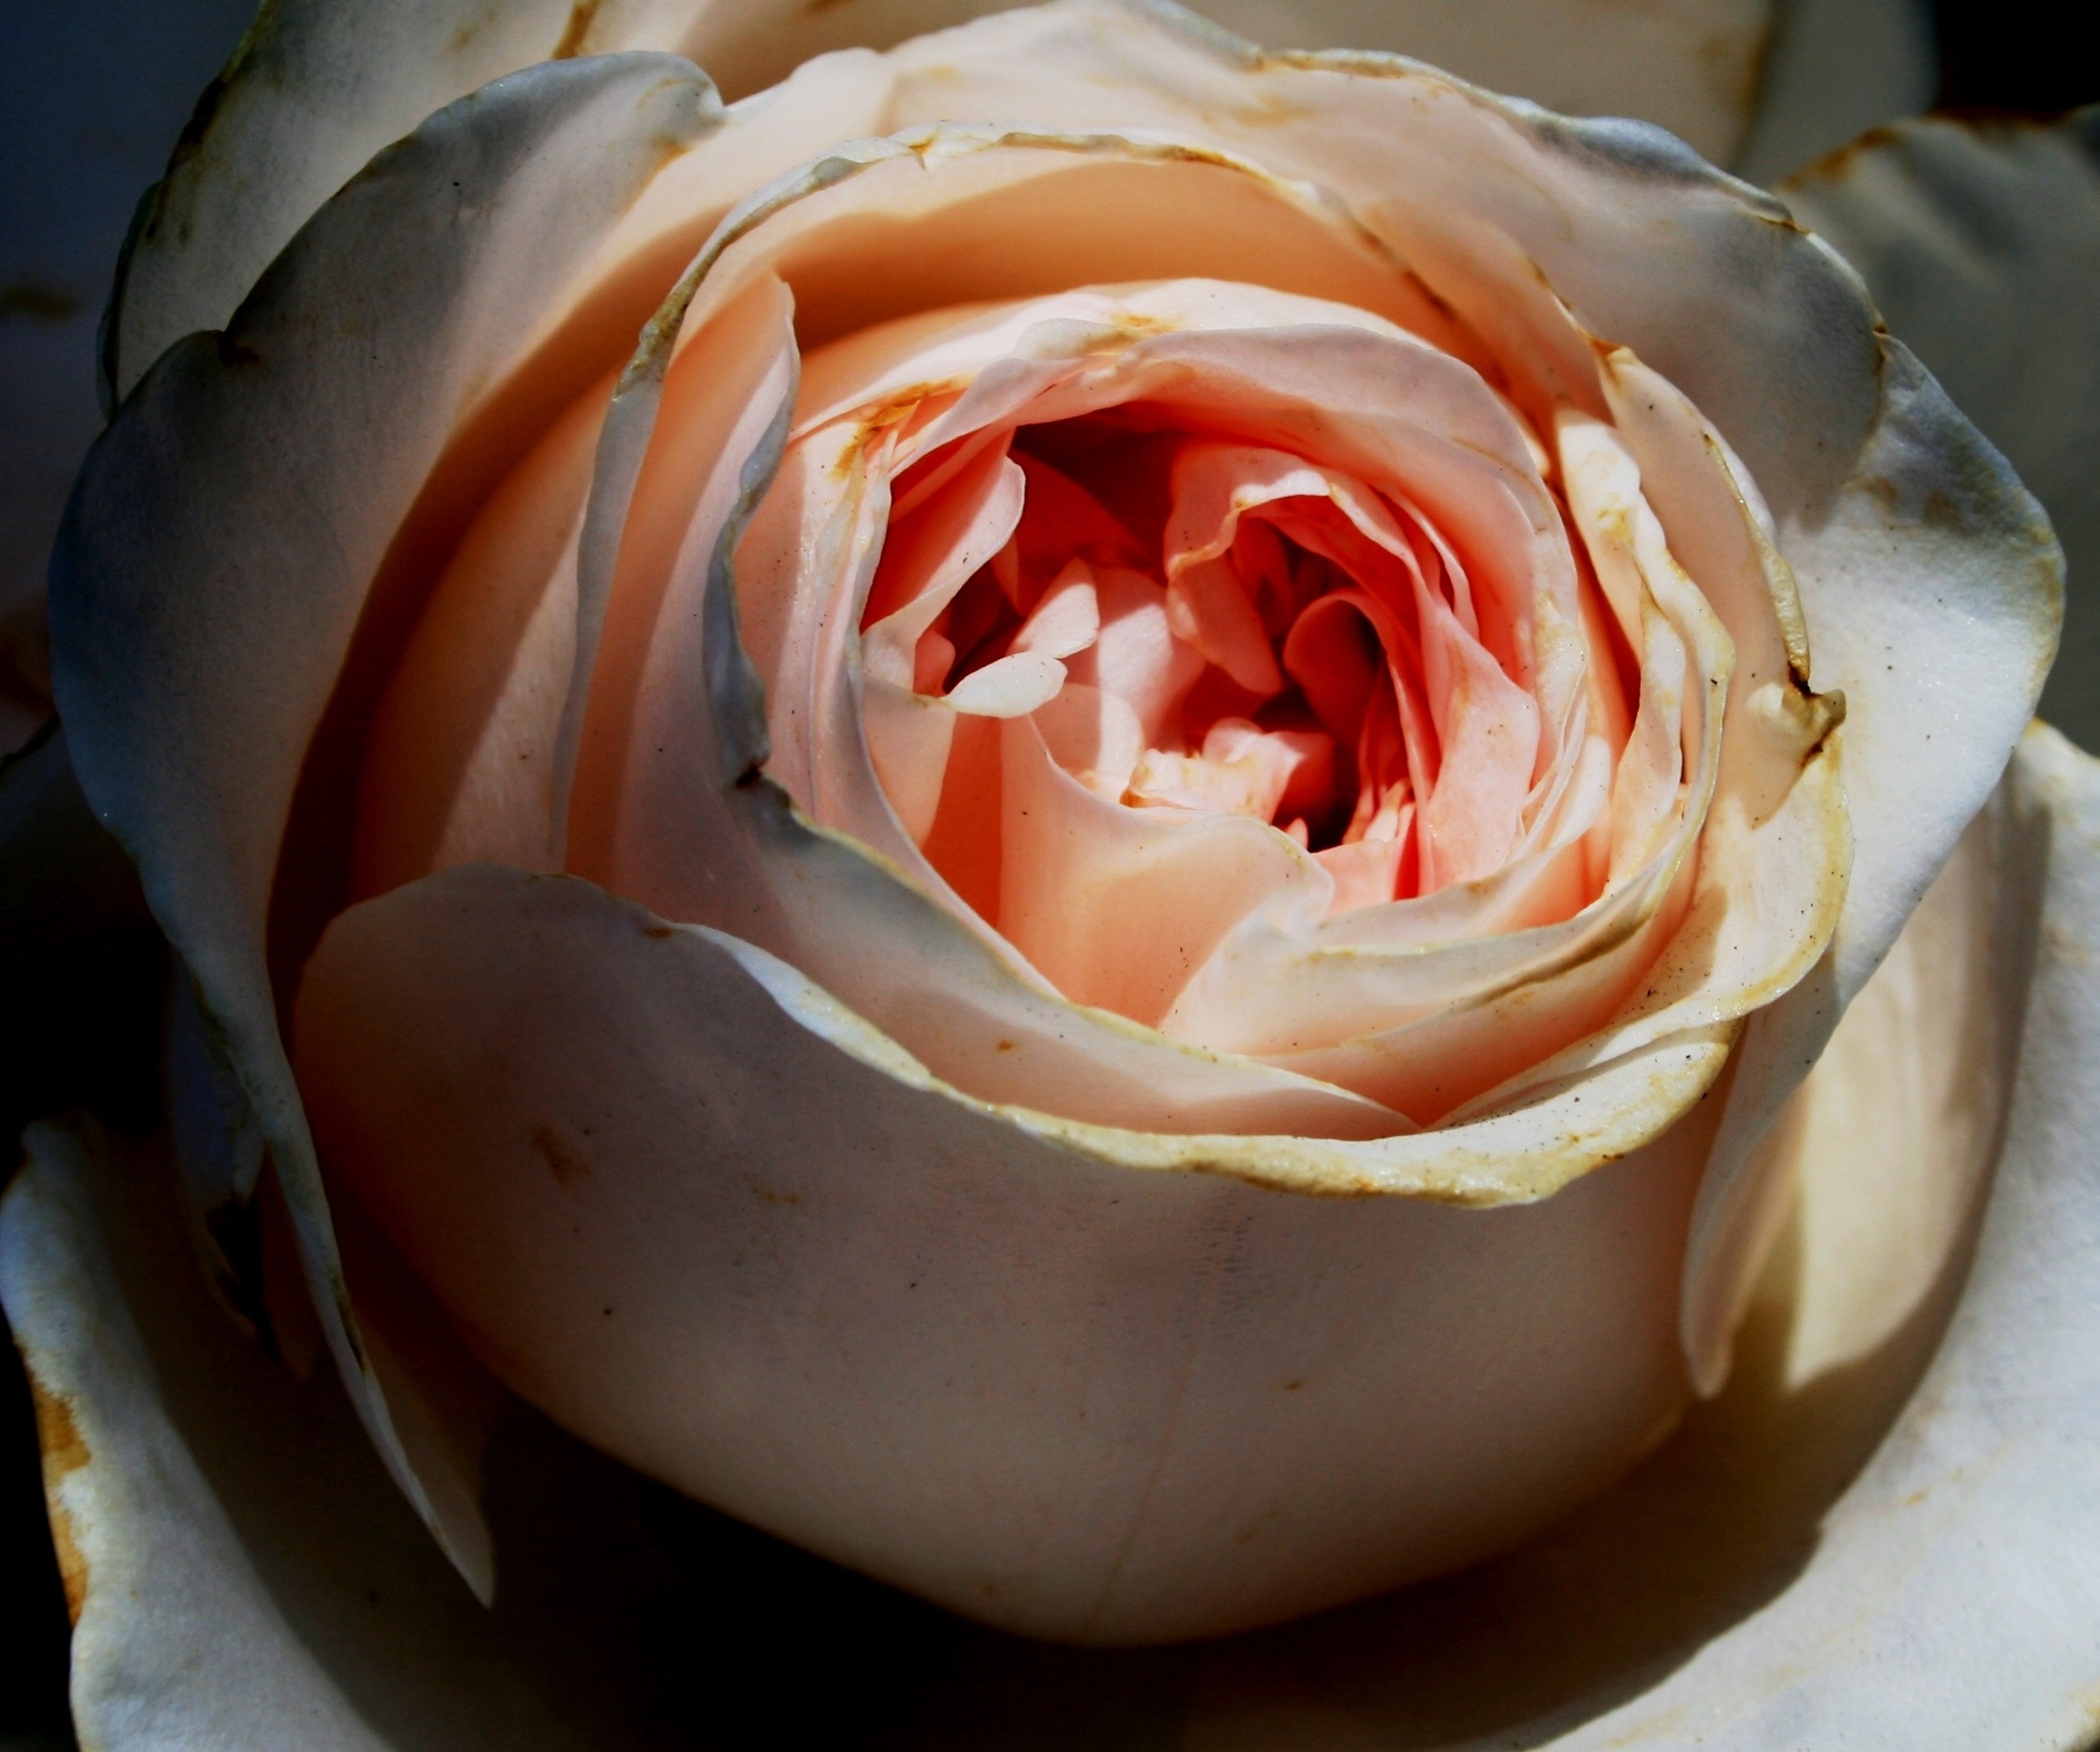
plant, flower, petal, bloom, rose, pink, lighting, close up, pretty, carving, rounded, macro photography, flowering plant, garden roses, rose family, egg shaped, land plant, rose order, densely arranged petals, frayed edges